Požun, Croatia

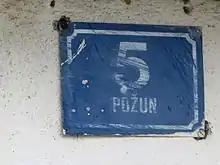
House number in Požun (Ozalj)

Little is known of the history of Požun. The museum in Ozalj Castle holds a stone axe found in Požun from the Neolithic Lengyel culture that dates from the 5th century B.C. This testifies to ancient settlement in the area, but it is unknown when the modern village of Požun was founded.